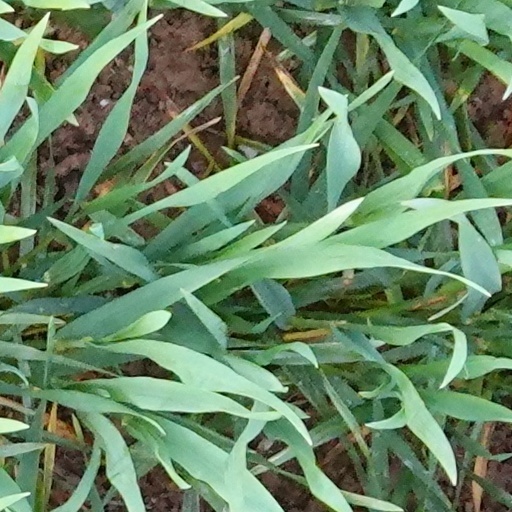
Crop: wheat